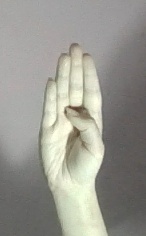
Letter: kaaf